Tanks of the United States

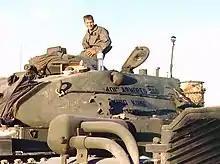
A 401st TFW (P) M60A3 tank seen at Doha, Qatar during the 1991 Gulf War

The M48s saw extensive action during the Vietnam War: over 600 Pattons would be deployed with US Forces during the war. The initial M48s landed with the US Marines in 1965. The remaining Pattons deployed to South Vietnam were in three U.S. Army battalions: the 177th Armor near the DMZ, the 169th Armor in the Central Highlands, and the 234th Armor near the Mekong Delta. Each battalion consisted of approximately fifty seven tanks. M48s were also used by Armored Cavalry Squadrons in Vietnam, until replaced by M551 Sheridan tanks. The M67A1 flamethrower tank (nicknamed the Zippo) was an M48 variant also used in the conflict.